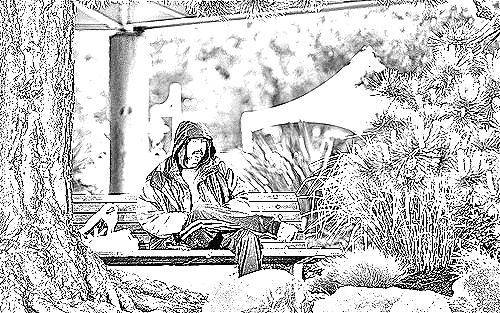
Portrait style: Sketch Portrait